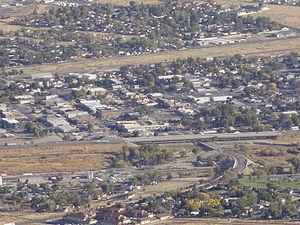
Le comté de Humboldt, en anglais : Humboldt County, est un comté situé dans l'État du Nevada, aux États-Unis. Son siège est la ville de Winnemucca. Selon le recensement de 2010, la population du comté est de 16 528 habitants.
La ville de Winnemucca est le siège du comté de Humboldt, dans l’État du Nevada, aux États-Unis. Selon le recensement des États-Unis de 2010, elle compte 7 396 habitants. Elle se trouve sur l'Interstate 80 et l'U.S. Highway 95. La ville apparaît dans Les Chroniques de San Francisco d'Armistead Maupin.